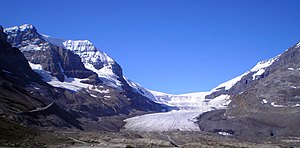
Columbia Icefield / Historie
Athabasca Glacier
Columbia Icefield er den største gletsjer i Canadian Rockies. Den ligger i den canadiske del af Rocky Mountains, på begge sider af det kontinentale vandskel langs grænsen mellem provinserne Britisk Columbia og Alberta. Bræen ligger delvis i det nordvestlige hjørne af Banff National Park og delvis i den sydlige ende af Jaspers National Park. Den har et areal på omkring 325 km², 100 til 365 meter i tykkelse og får omkring 7 m nedbør som sne hvert år.